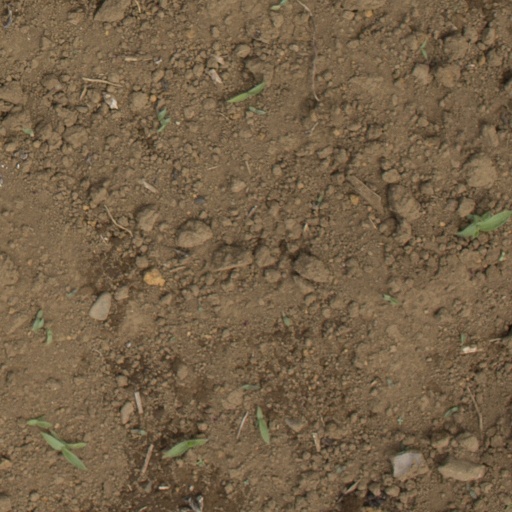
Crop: Jerusalem artichoke